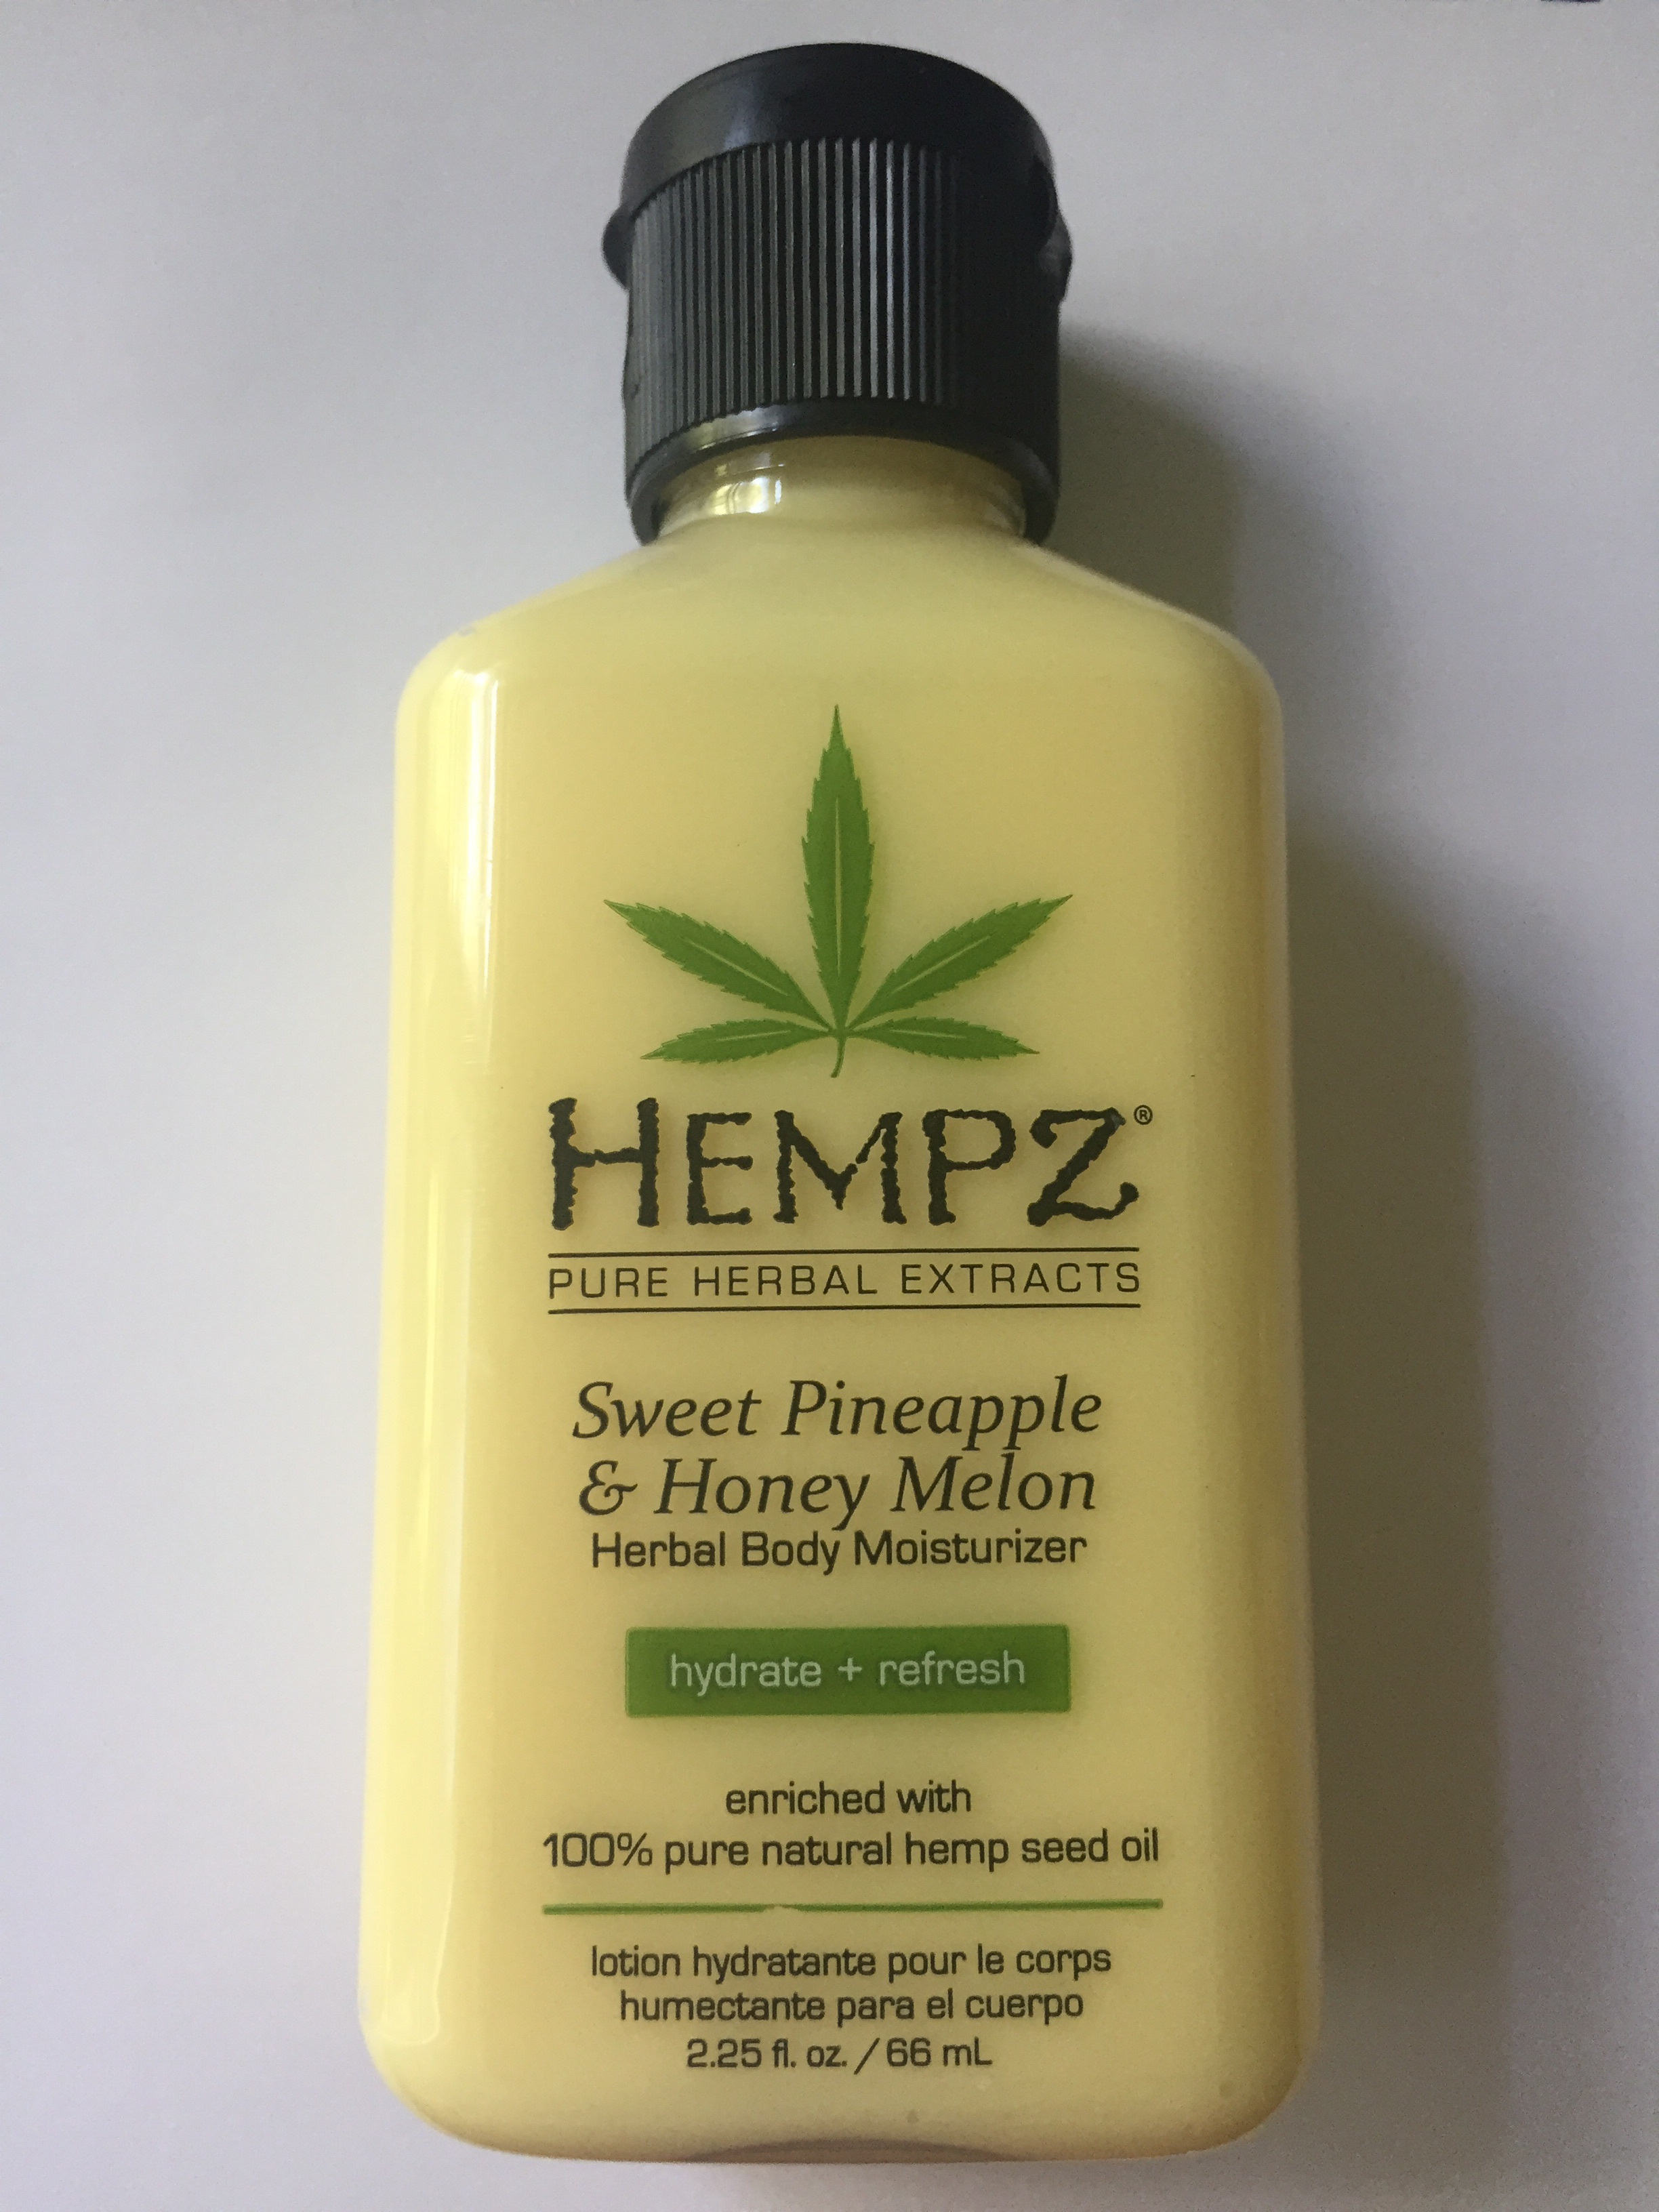
Waste category: plastic